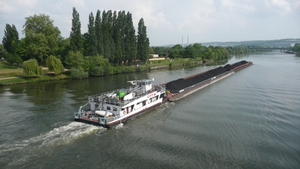
Mantes-la-Jolie est une commune française du département des Yvelines et de la région Île-de-France, chef-lieu d'arrondissement. C'est une ville moyenne, située sur la rive gauche de la Seine, à 57 km à l'ouest de Paris.